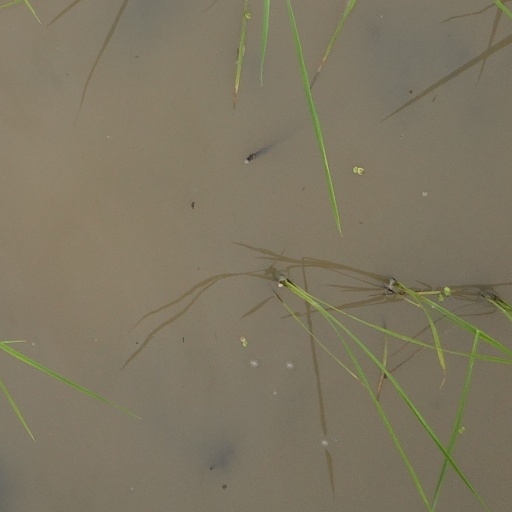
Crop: rice